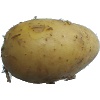
Label: white_potato